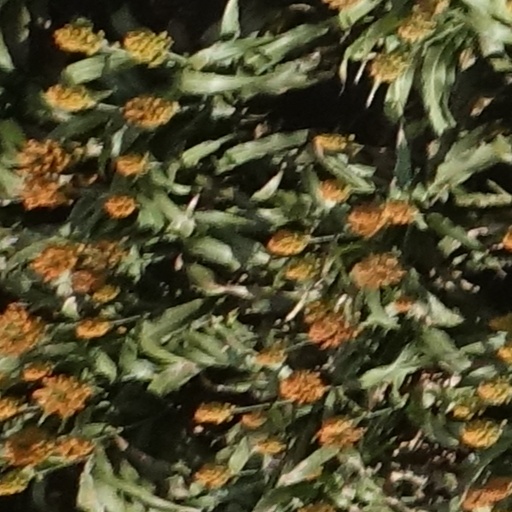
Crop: sorghum